Ensiklopedi Umum dalam Bahasa Indonesia

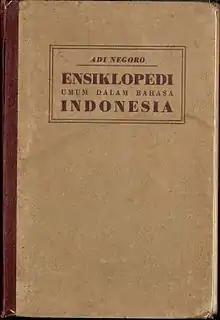
Cover

Ensiklopedi umum dalam bahasa Indonesia ("") is a single volume Indonesian-language general encyclopedia published in 1954 by Bulan Bintang. It was written solely by Adi Negoro. It is claimed to be the second Indonesian encyclopedia that was the work of a single person.